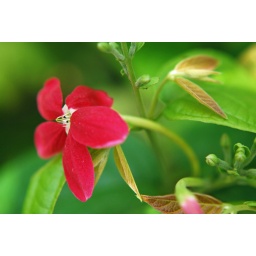
A splash of red in a green world